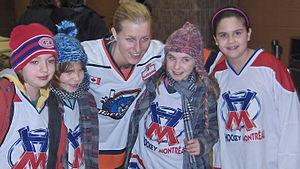
Danijela Rundqvist avec des jeunes fans de Montréal.
Danijela Rundqvist est une joueuse suédoise de hockey sur glace.